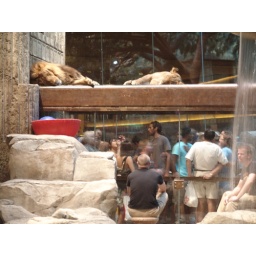
This is the first time I've seen a male and female lion in the lion habitat at MGM.